List of birds of Panama

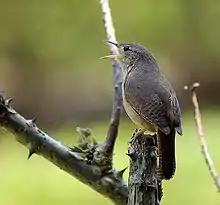
House wren is common around settlements and often nests on buildings.

Order: PasseriformesFamily: Ptiliogonatidae